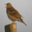
Label: bird